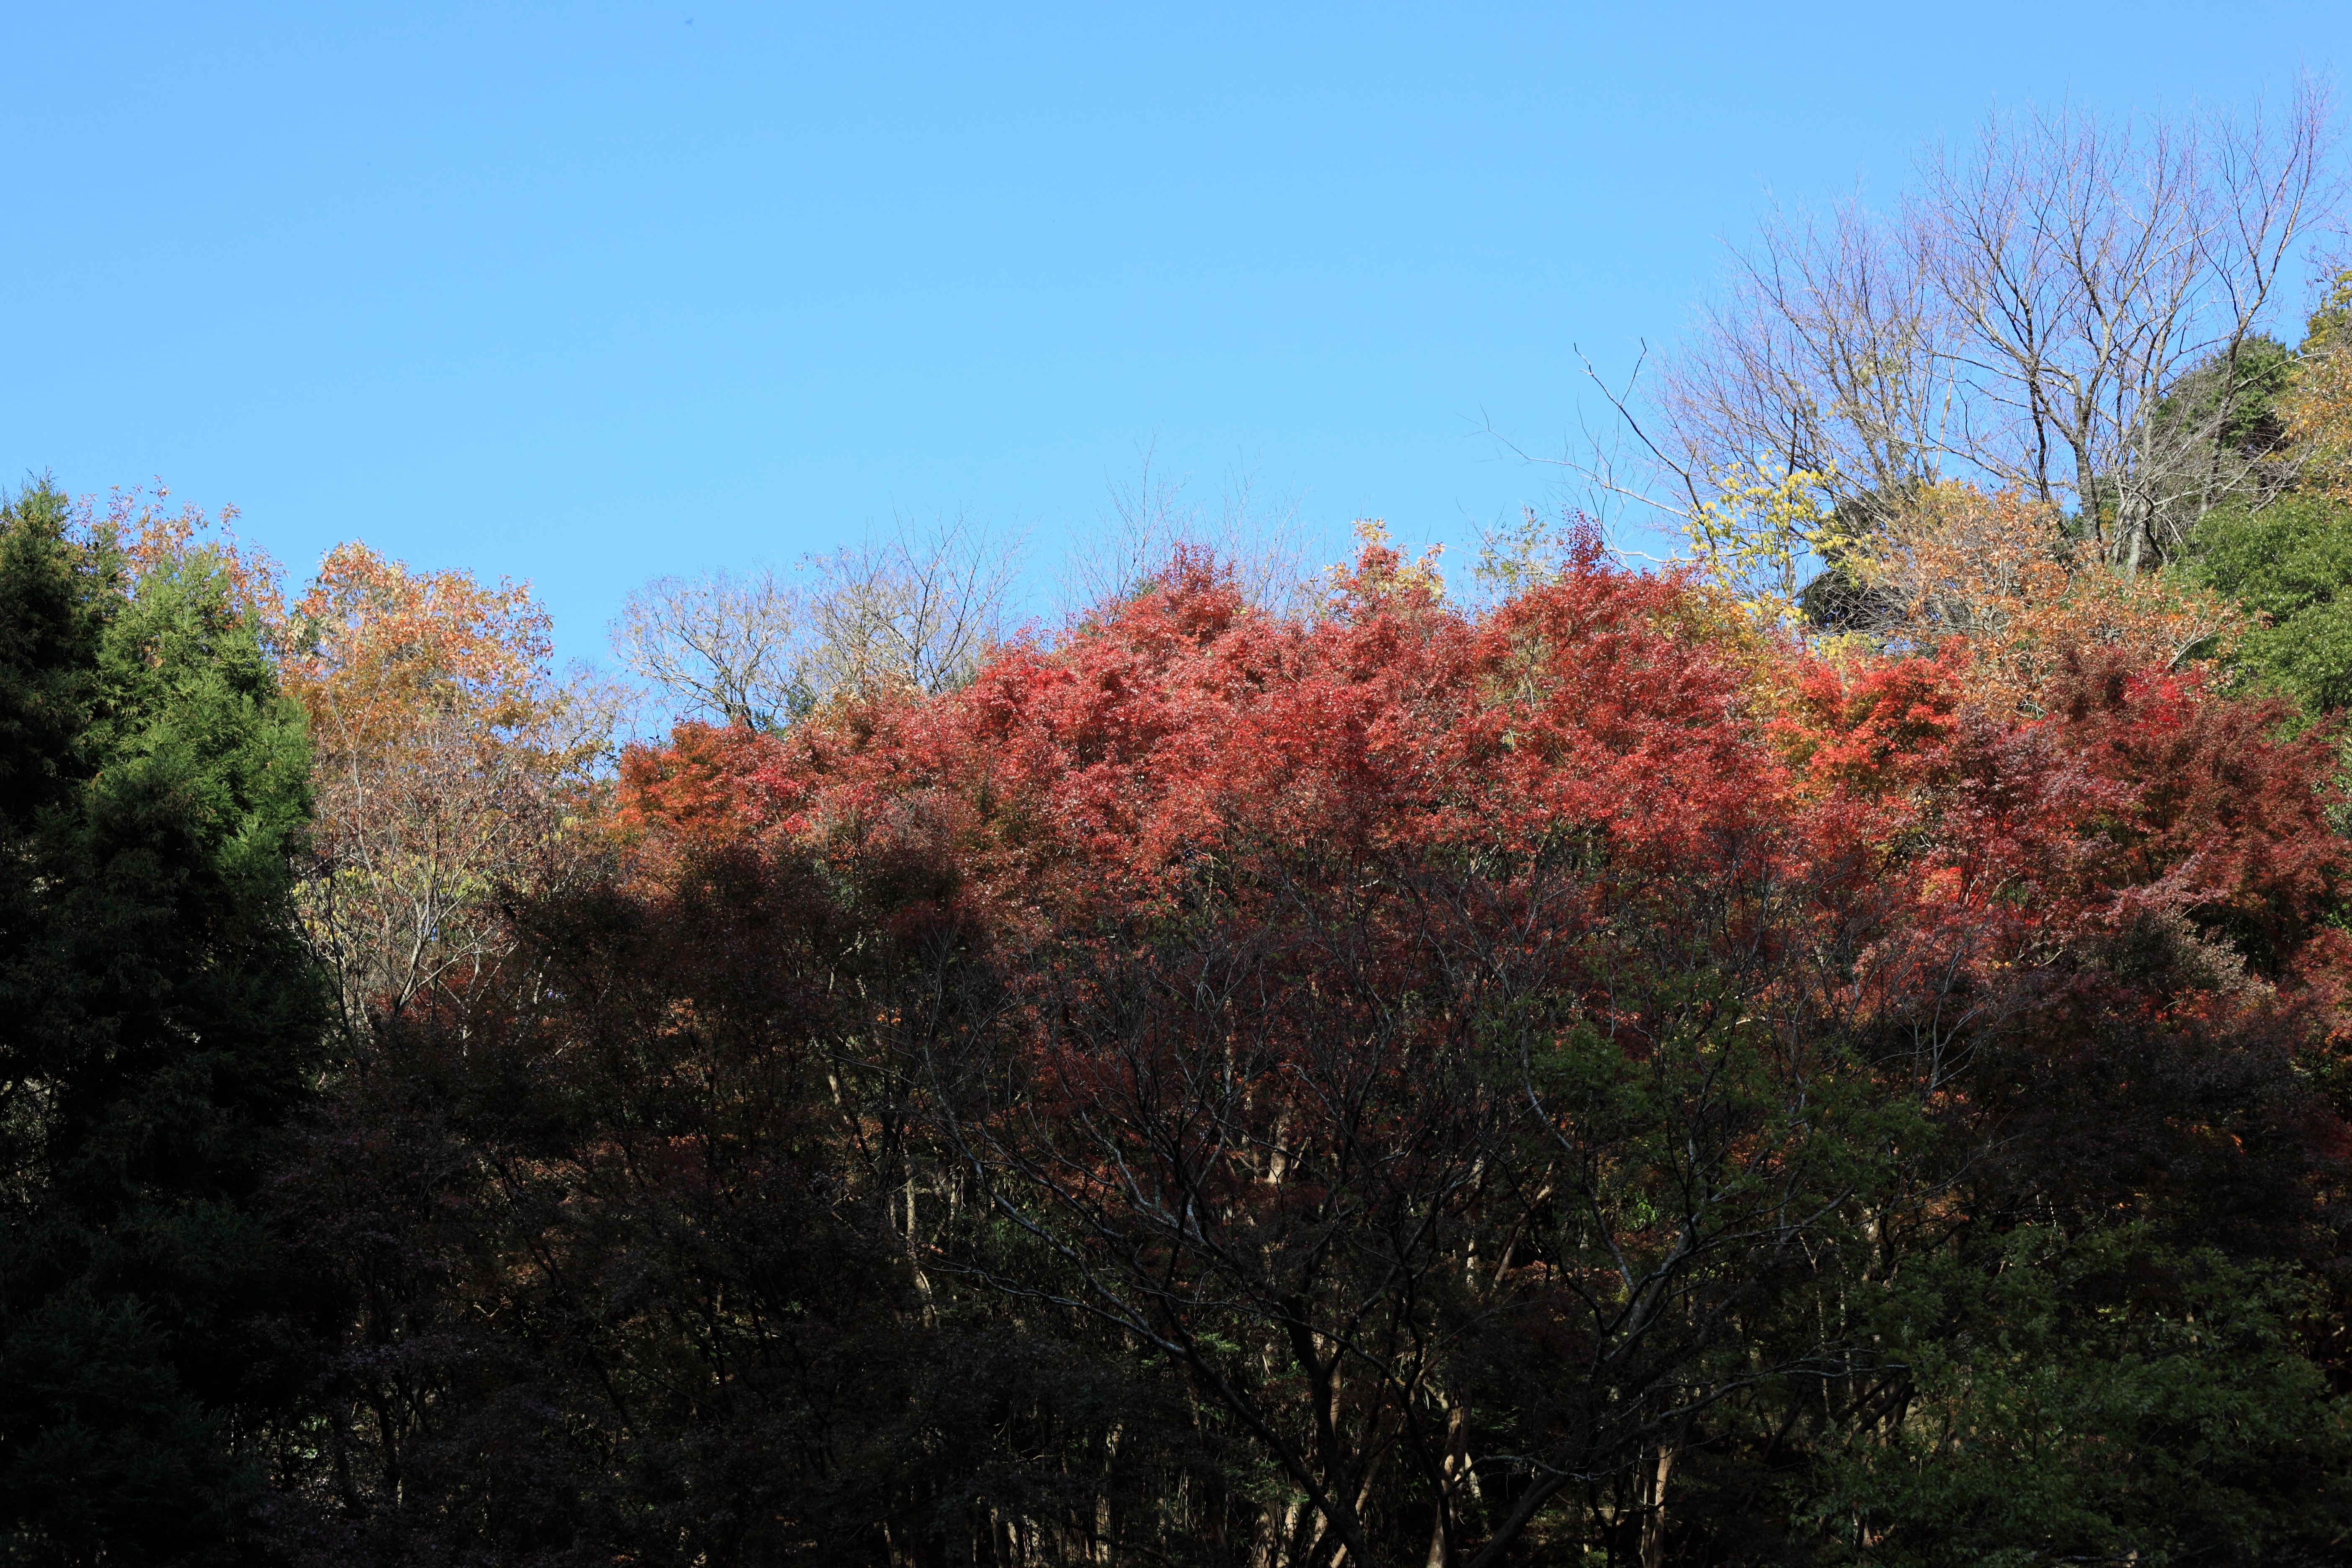
tree, nature, forest, grass, mountain, plant, leaf, flower, high, autumn, flora, season, shrub, 5d, hires, woodland, markii, ecosystem, hi, res, resolution, rural area, woody plant